Victoria Bridge, Penrith

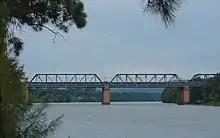
The railway bridge, to the north of the Victoria Bridge, operational from 1907

Victoria Bridge is a continuous iron through-bridge (the deck is between the girders rather than on top of them). The three main girders, each spanning a clear , were designed and constructed as one long continuous structure (no separations over the piers), a novel structural feature for 1867 (Maw and Dredge). This structure, supported by hollow stone piers at centres, has iron cross girders which support a concrete deck, below the tops of the main girders which are deep. Each span has a camber of . There is a secondary, shorter, shallower, simply-supported girder, long at the western (Emu Plains) end of the bridge. All four iron girders have pairs of hollow boxes top and bottom separated by two web plates, an early version of box-girder construction. They are all of riveted construction. The total weight of wrought iron is around .